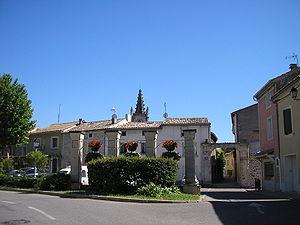
Lapalud, entrée du village
Lapalud est une commune française, située dans le département de Vaucluse en région Provence-Alpes-Côte d'Azur.